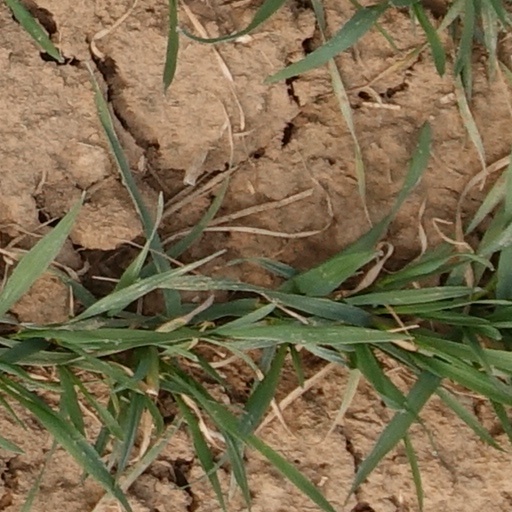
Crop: wheat